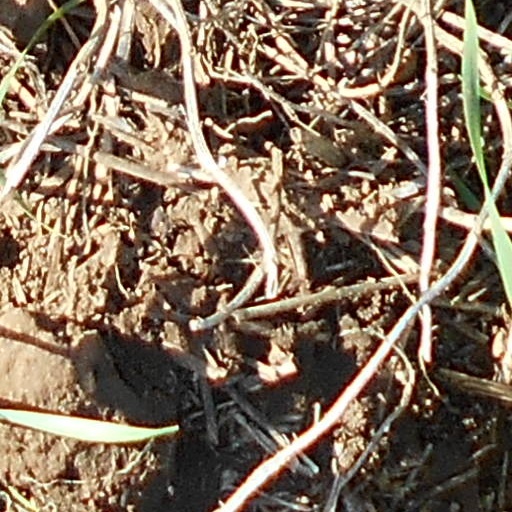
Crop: wheat